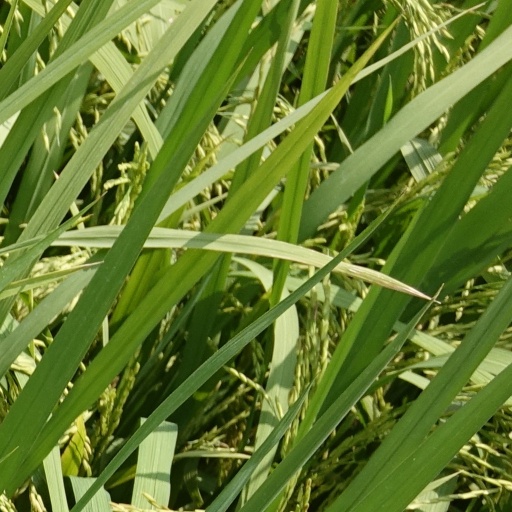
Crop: rice